Phanerozoic

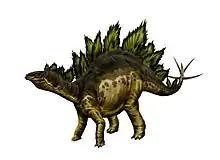
"Stegosaurus", a large ornithischian dinosaur from the Late Jurassic

The Jurassic ranges from 201 million to 145 million years ago, and features three major epochs: Early Jurassic, Middle Jurassic and Late Jurassic.